Wang Renmei

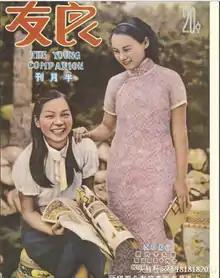
Cover of The Young Companion magazine #96 featuring actresses Chen Yanyan and Wang Renmei.

Wang Renmei appeared in a total of 25 films, but she lamented that she became famous too early. In her final years she published an autobiography, co-written with Xie Bo, entitled "My Fame and Misfortune" (我的成名与不幸).